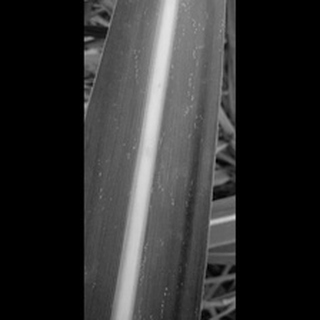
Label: sugarcane_mosaic